Will Borgen

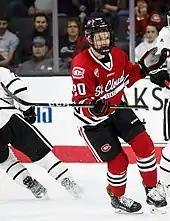
Borgen with the St. Cloud State Huskies in 2017.

In his freshman season at St. Cloud State, Borgen recorded his first collegiate point, an assist, in a game against Miami University on October 30. He later recorded his first collegiate goal against Western Michigan University. In the end, he recorded 11 assists in conference games to lead all NCHC freshman defenseman. As a result, he was selected for the NCHC All-Rookie team.